Anarchism in Belgium

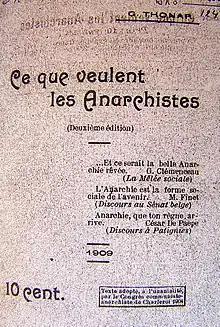
"Ce que veulent les anarchistes", réédition de 1909.

In 1902, Georges Thonar chaired the "revolutionary congress" of Liège which was a success of participation but gave few concrete results, in particular because of individualism and the fear of any authoritarianism which paralyzed any beginnings of organization. Dispersed in an multitude of trends, the movement proved incapable of implementing its resolutions, of coordinating its action.